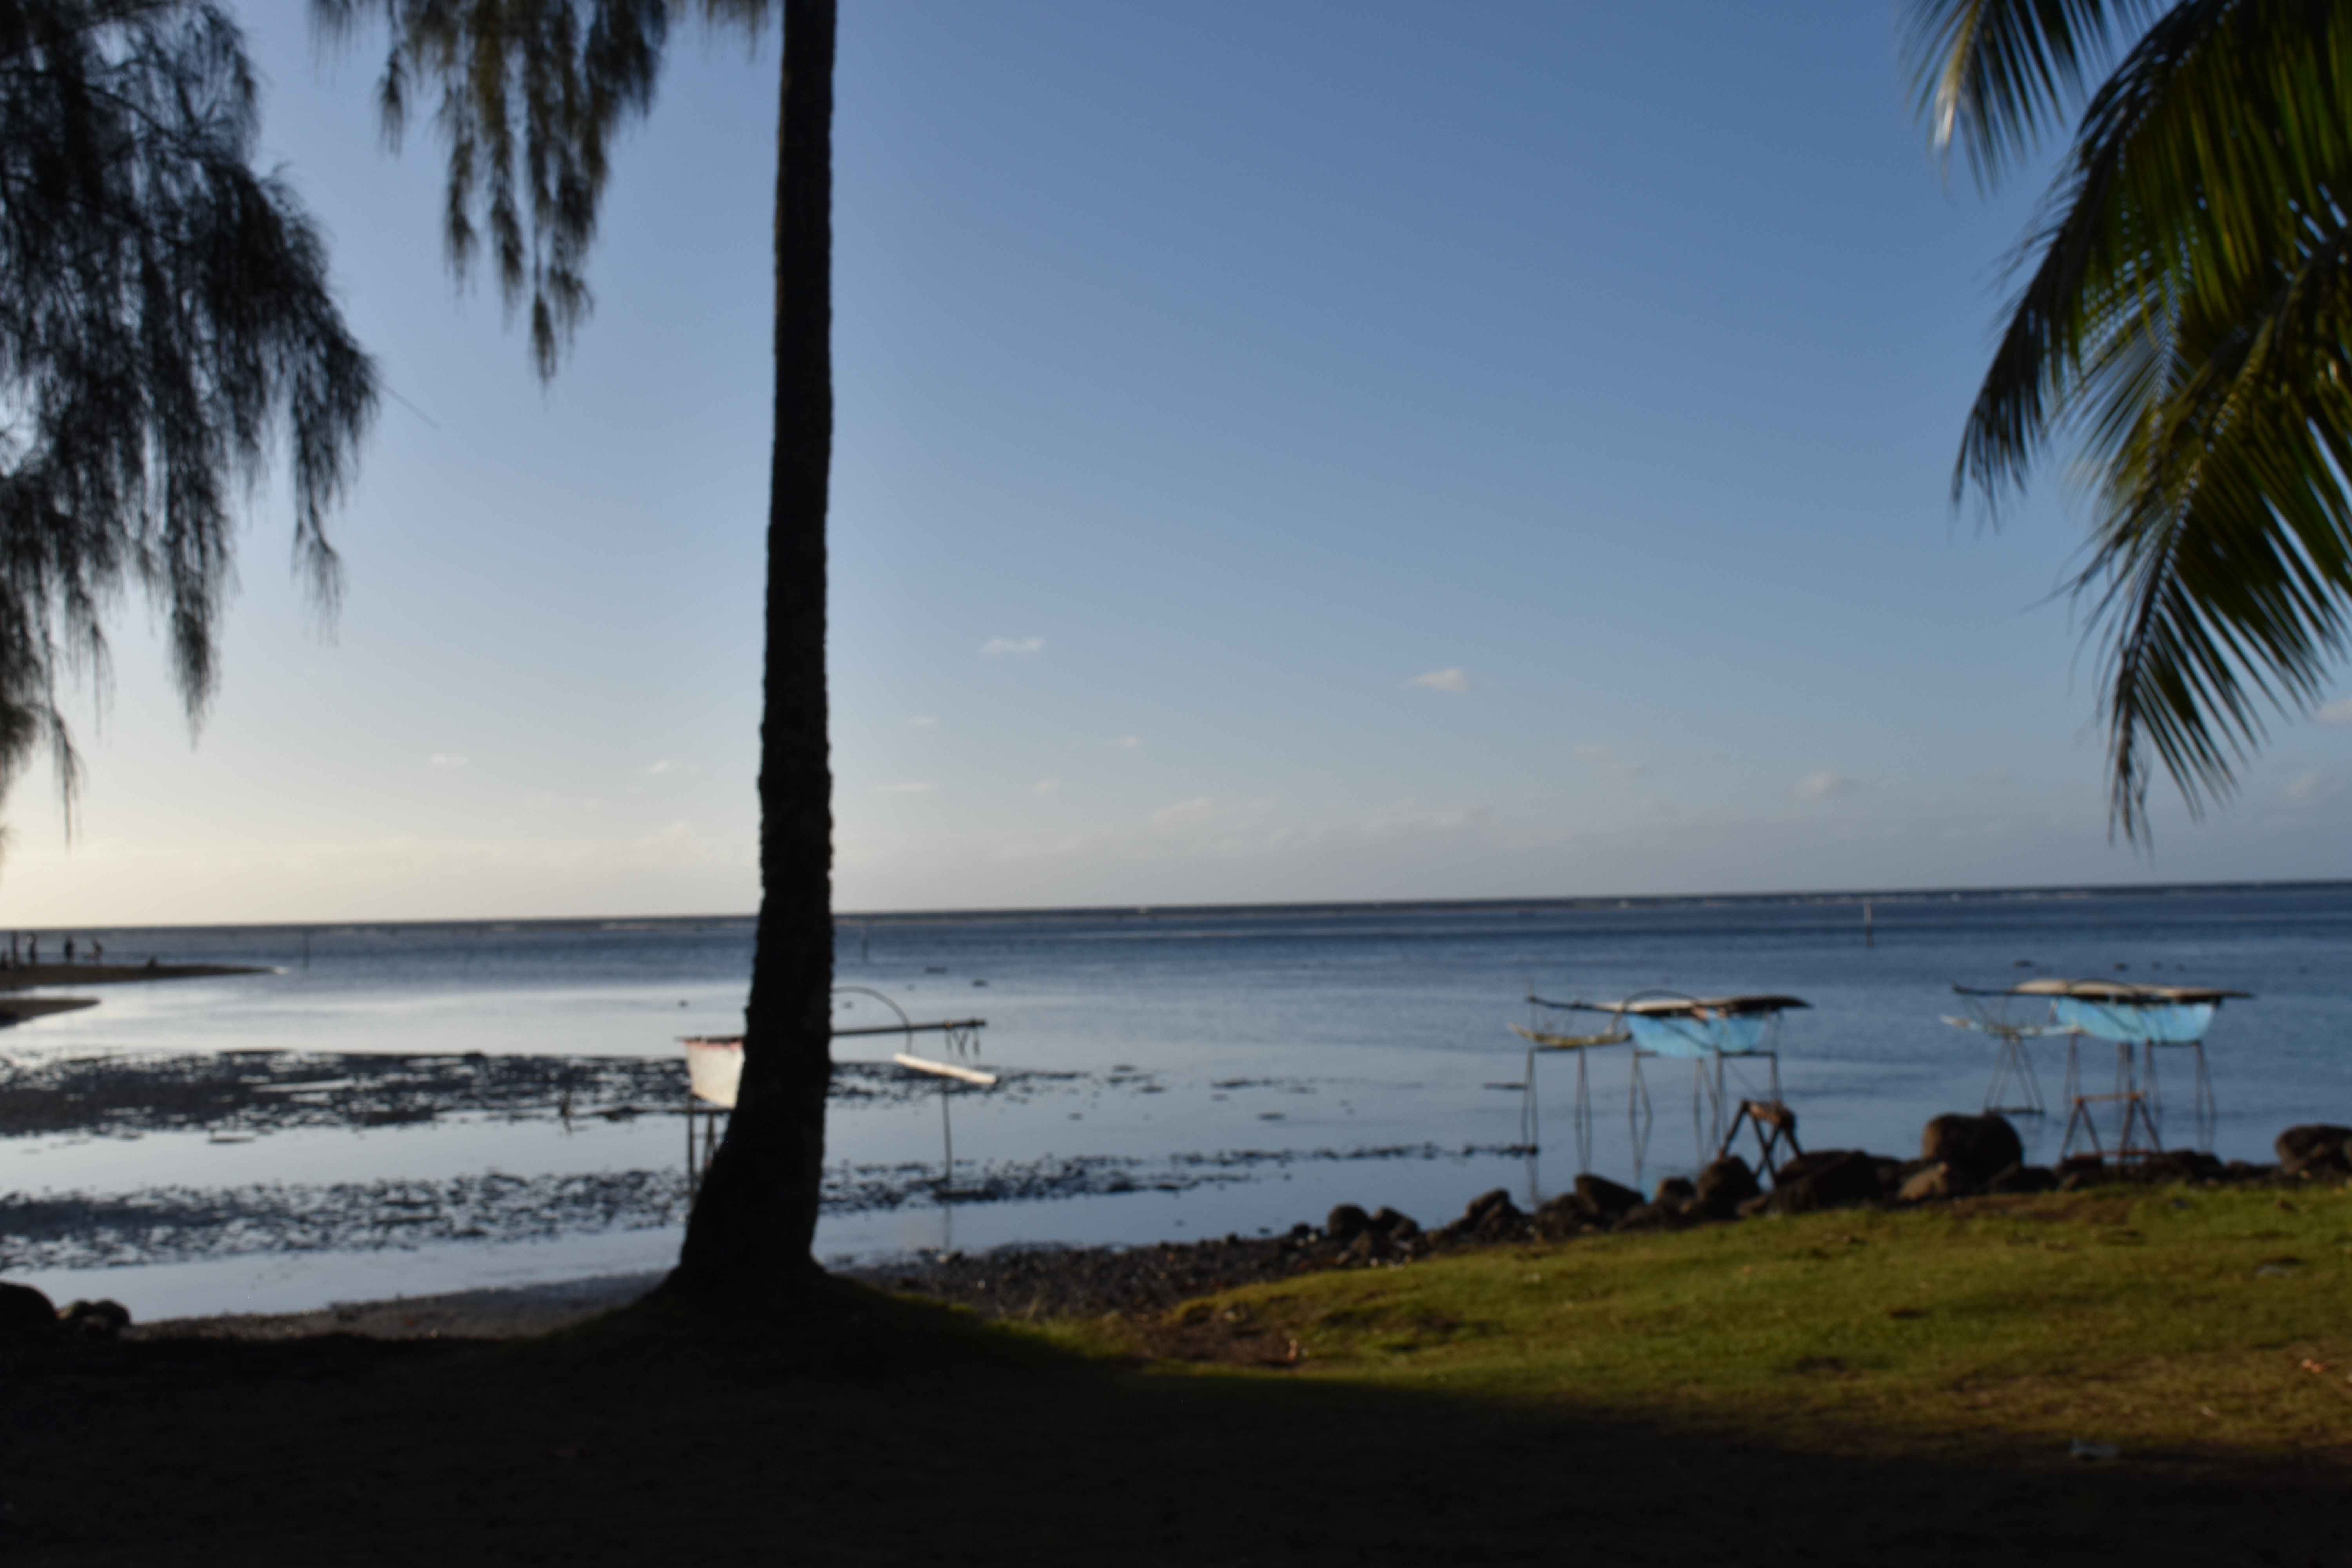
tahiti, Ocean Pacifique, Polynesie, tree, sky, beach, shore, palm tree, sea, ocean, tropics, horizon, arecales, coast, vacation, woody plant, morning, wave, plant, coastal and oceanic landforms, bay, sand, calm, cloud, caribbean, landscape, attalea speciosa, evening, wind wave, tourism, elaeis, resort, sound